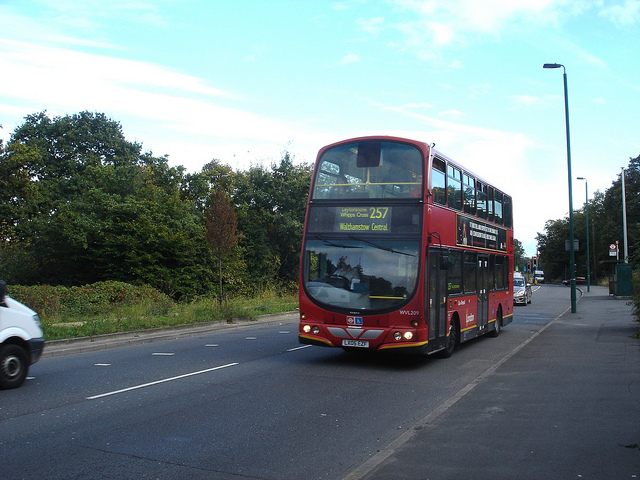
A red and black two tiered bus traveling down a highway.

A red double decker bus coming down the road.

A bus with passengers drives down the street.

A double decker red bus driving on the road